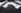
Number: 7